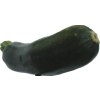
Label: dark_zucchini